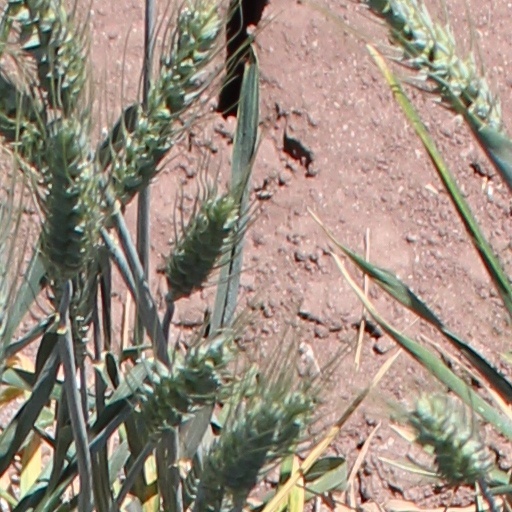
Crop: wheat